Euphorbia corollata

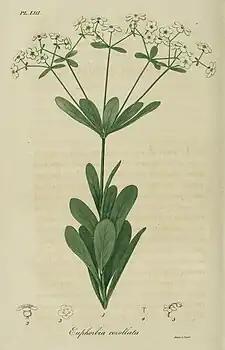

Flowering spurge grows in most soil types as long as they are well-drained. It is usually found in prairies, pastures, glades, and along roads and train tracks. It has excellent drought tolerance and develops a deep taproot. It is difficult to transplant once established.